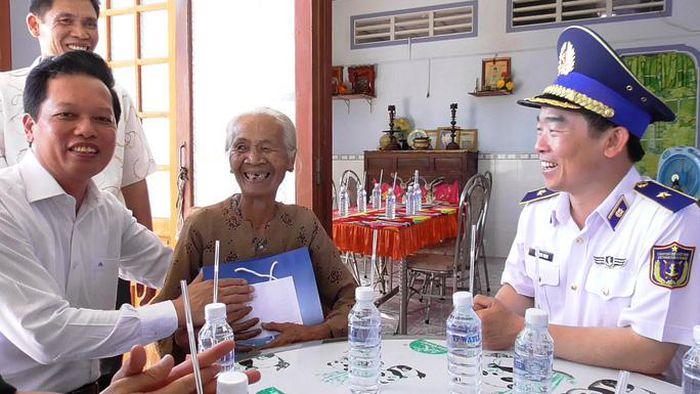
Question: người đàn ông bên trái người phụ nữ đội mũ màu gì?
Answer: đội mũ màu xanh dương